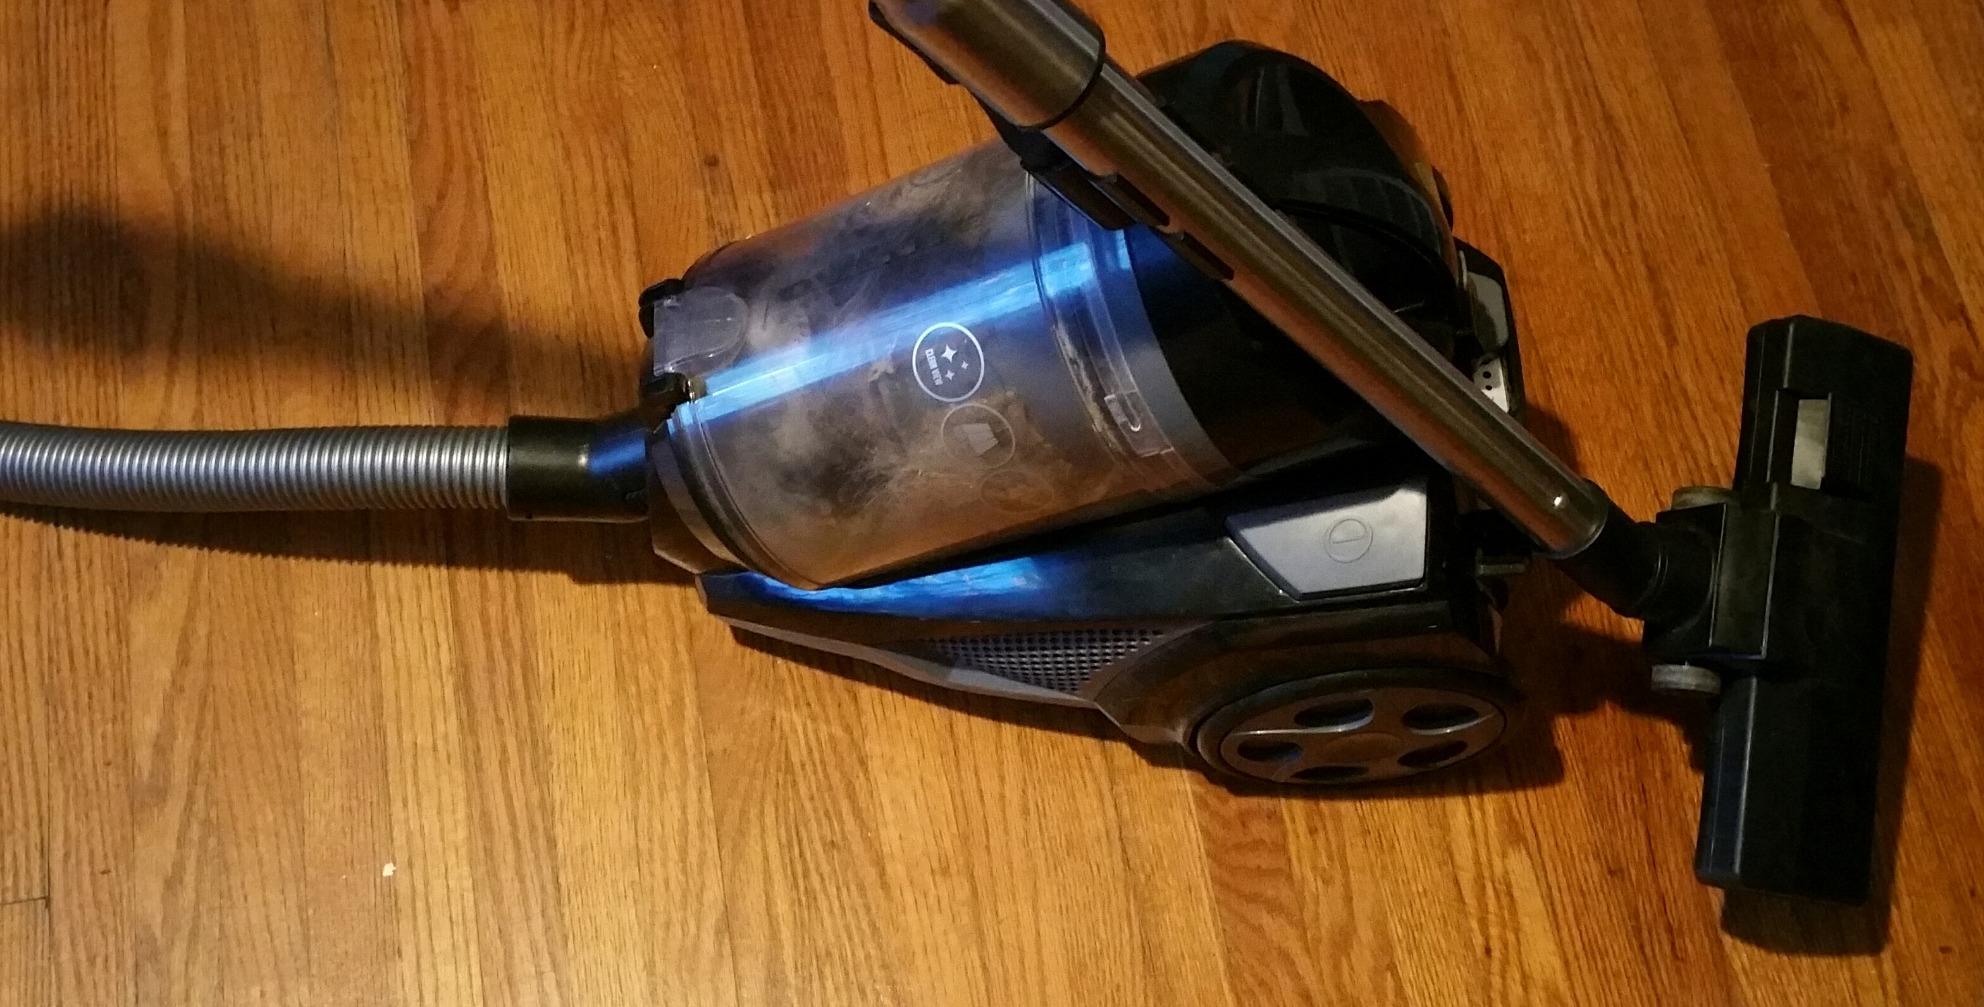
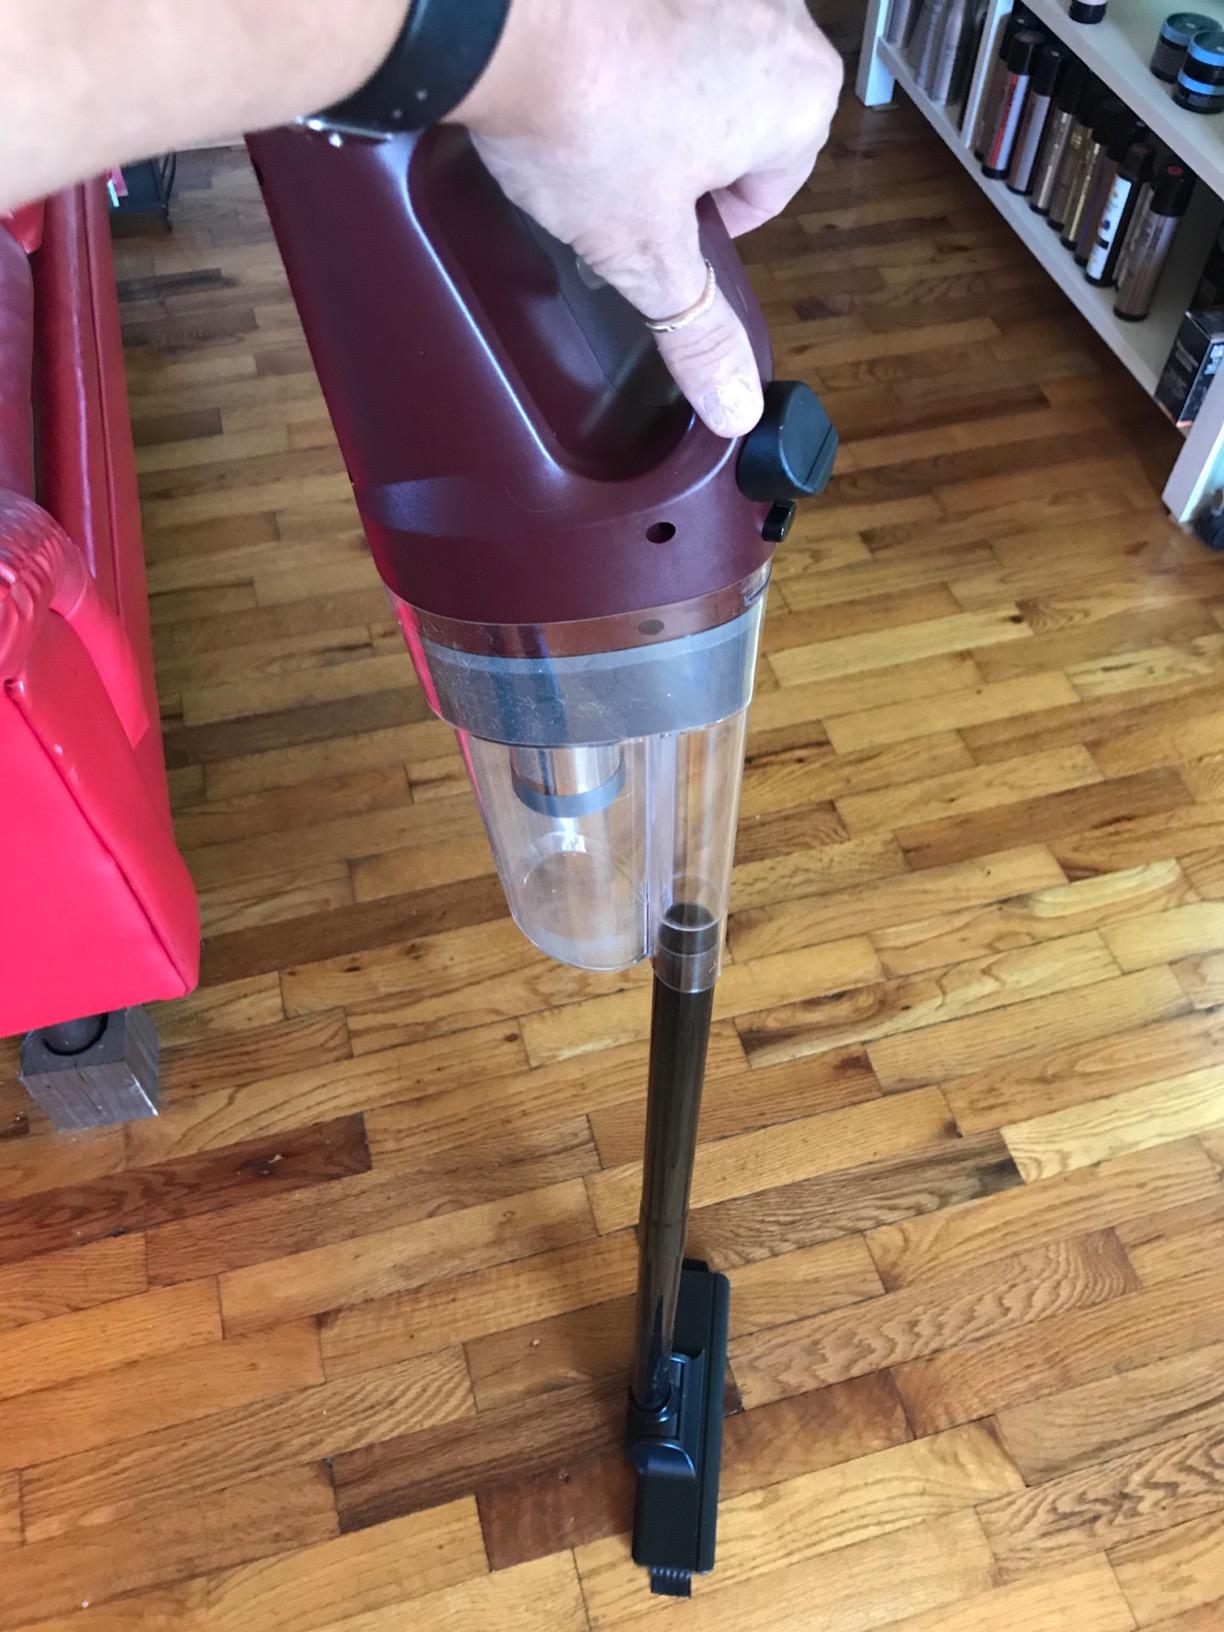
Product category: items_vacuum
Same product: no